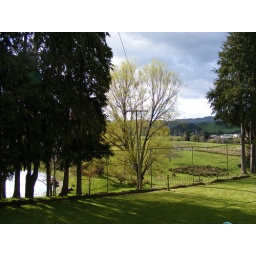
the peak of mt ruapehu is hidden in that white patch of clouds